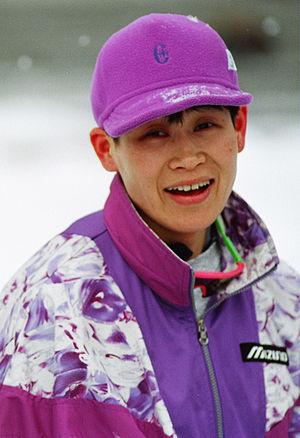
Ye Qiaobo, née le 3 août 1964 à Changchun, est une patineuse de vitesse chinoise spécialiste du 500 et du 1000 m.